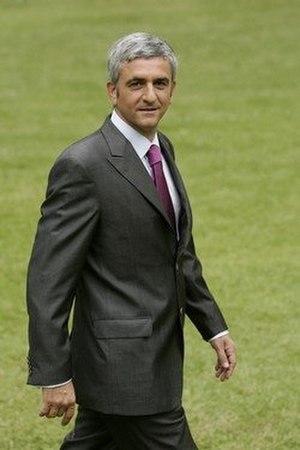
Hervé Morin, ministre de la Défense, président du Nouveau Centre